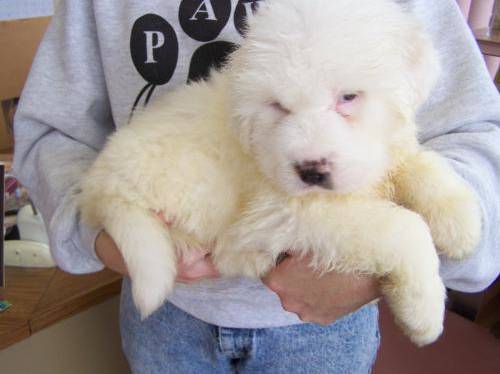
Label: dog